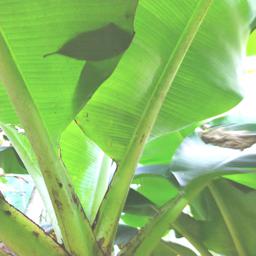
Label: JAHAJI STEM